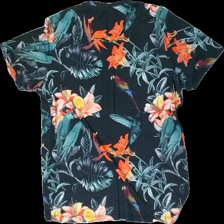
View: back
Type: T-shirt
Category: Men
Brand: Jack And Jones
Colors: Green, Black, Pink, Multicolor
Material: 100% Cotton
Pattern: Floral print
Cut: Regular, C-collar
Size: M
Season: All
Price range: 50-100
Recommended usage: Reuse